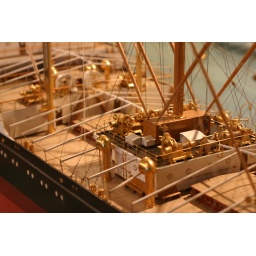
Hikawa Maru -- the only Japanese ocean going ship not destroyed in WW II